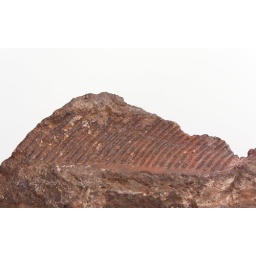
From the red hill site near Renovo, PA